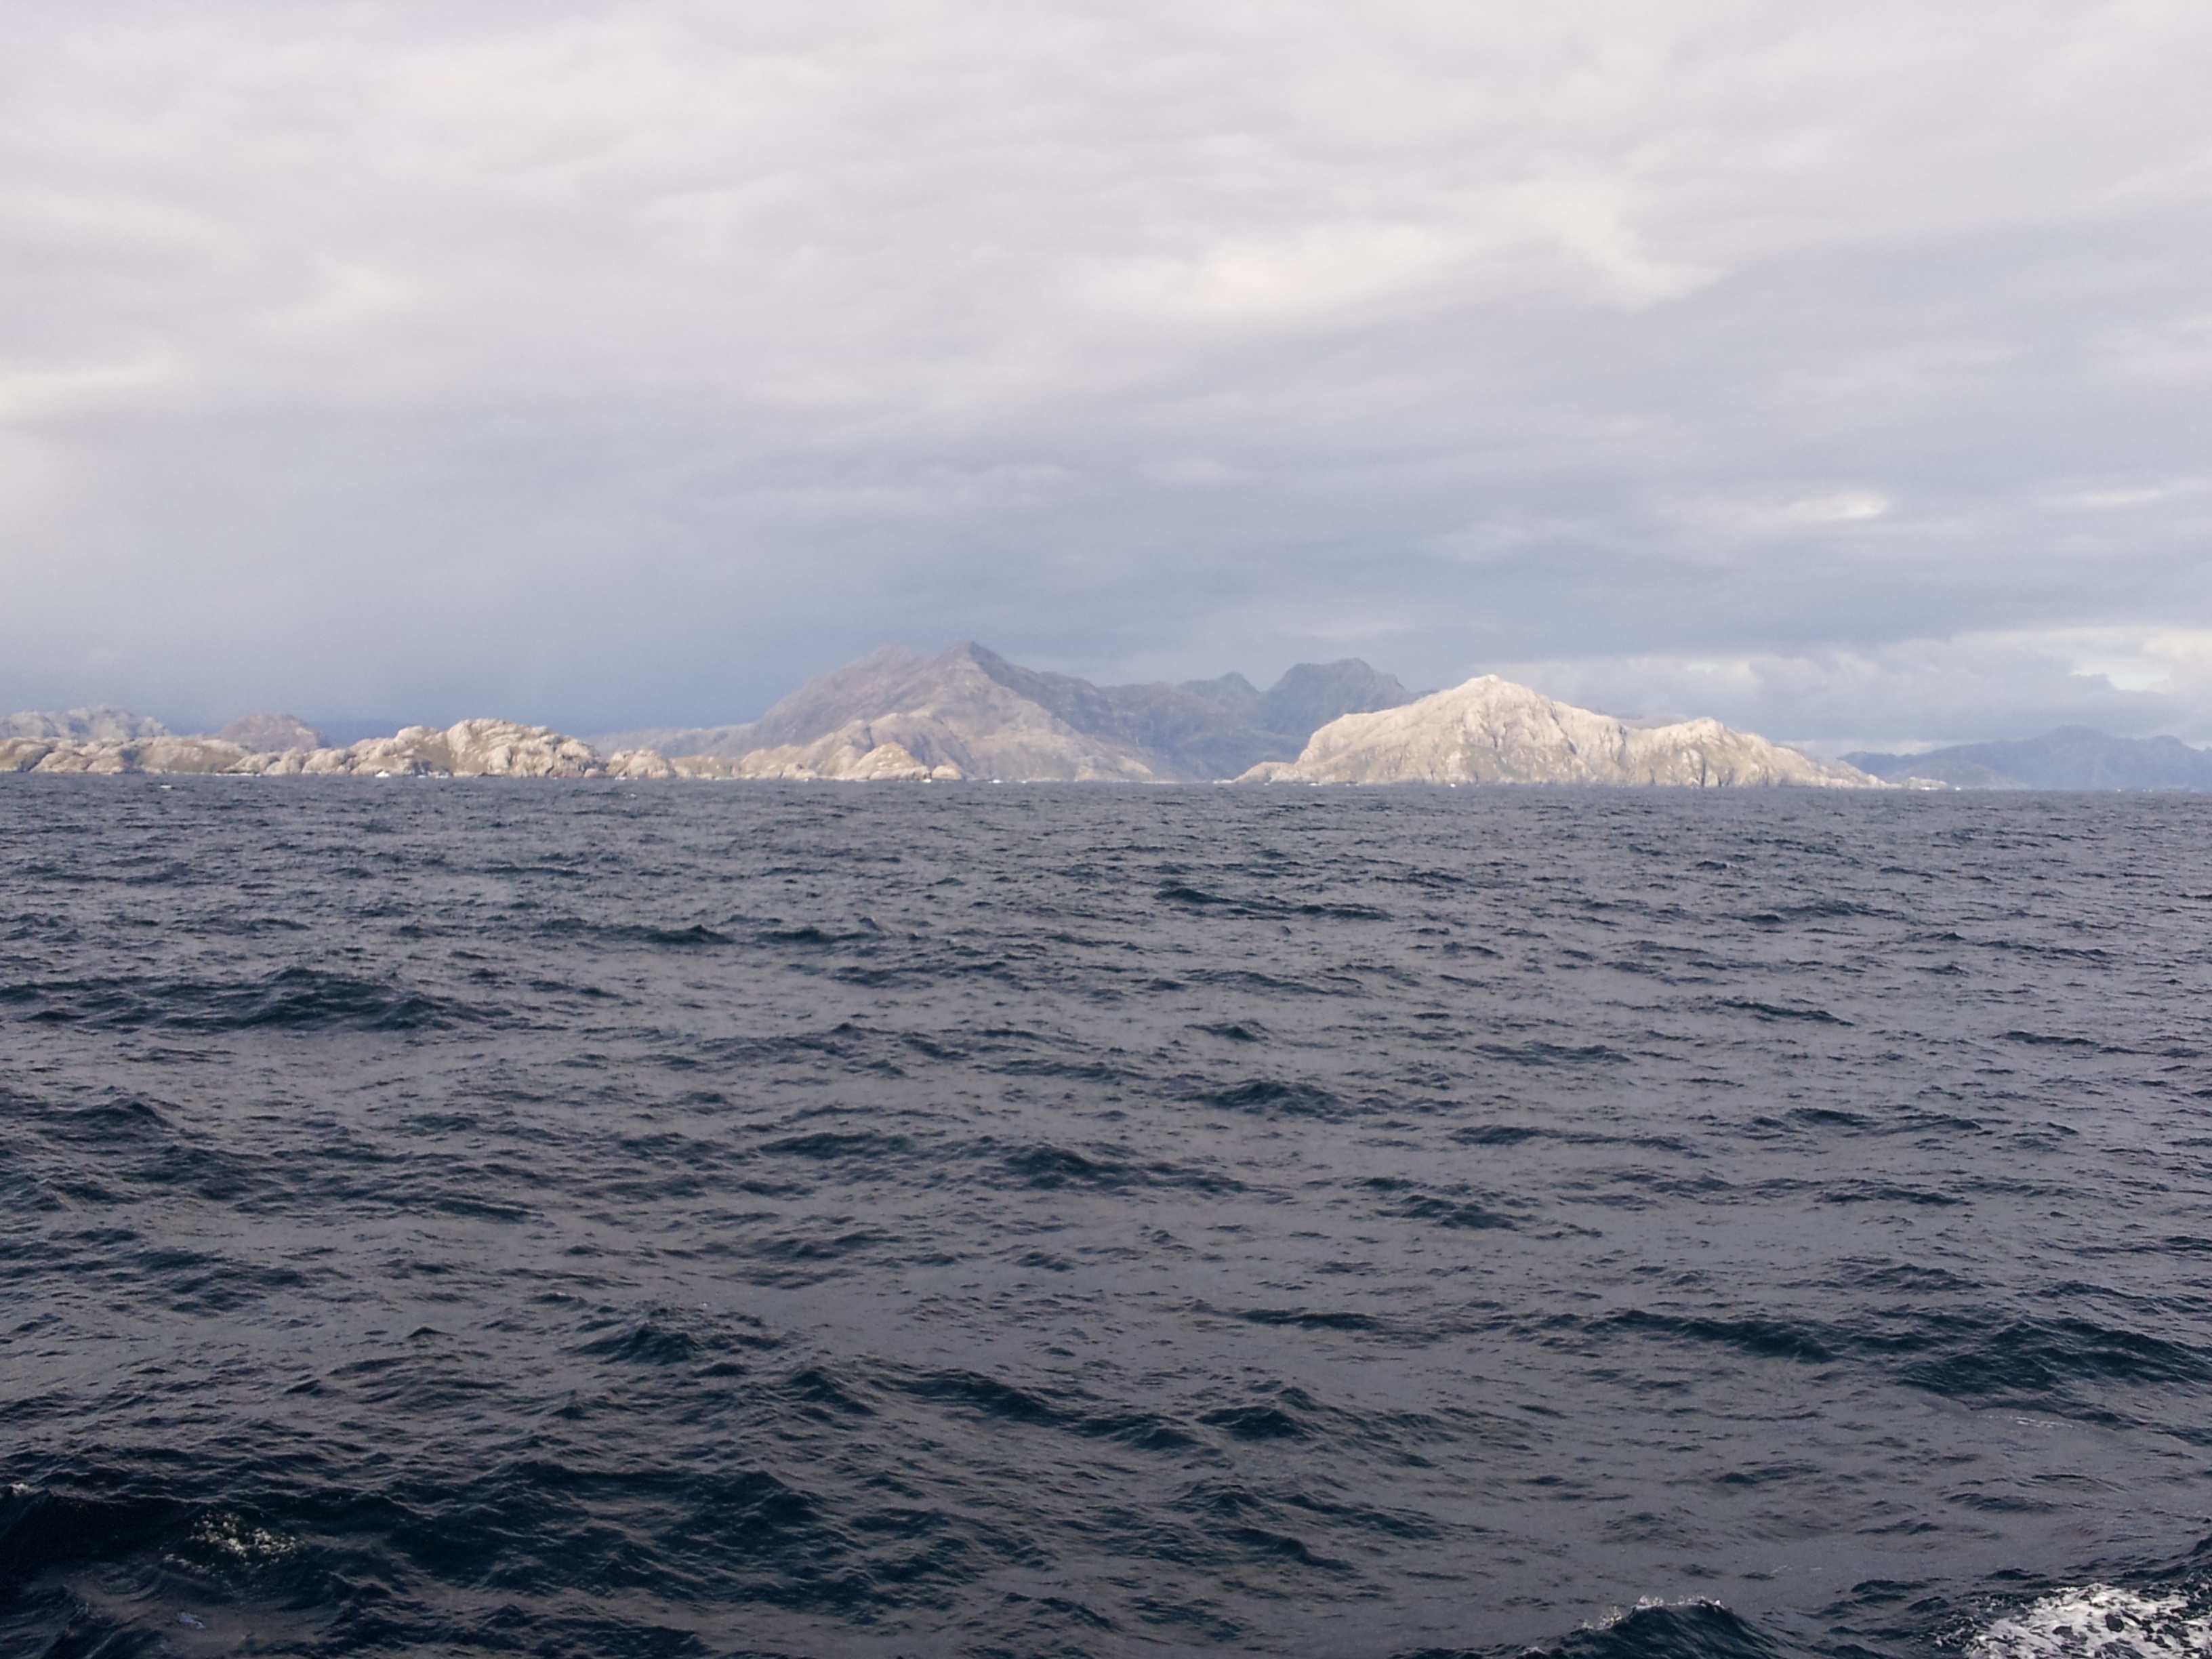
sea, coast, ocean, horizon, mountain, cloud, wave, lake, ice, vehicle, bay, arctic, iceberg, chile, antarctica, loch, patagonia, cape, landform, arctic ocean, magellan, wind wave